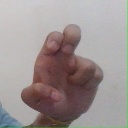
अक्षर: अ